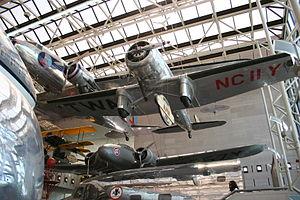
Le Northrop Alpha est un avion de transport de passagers mis en service au début des années 1930. Trois appareils sont rachetés par l'USAAC pour le transport de personnalités politiques et reçoivent la désignation C-19.